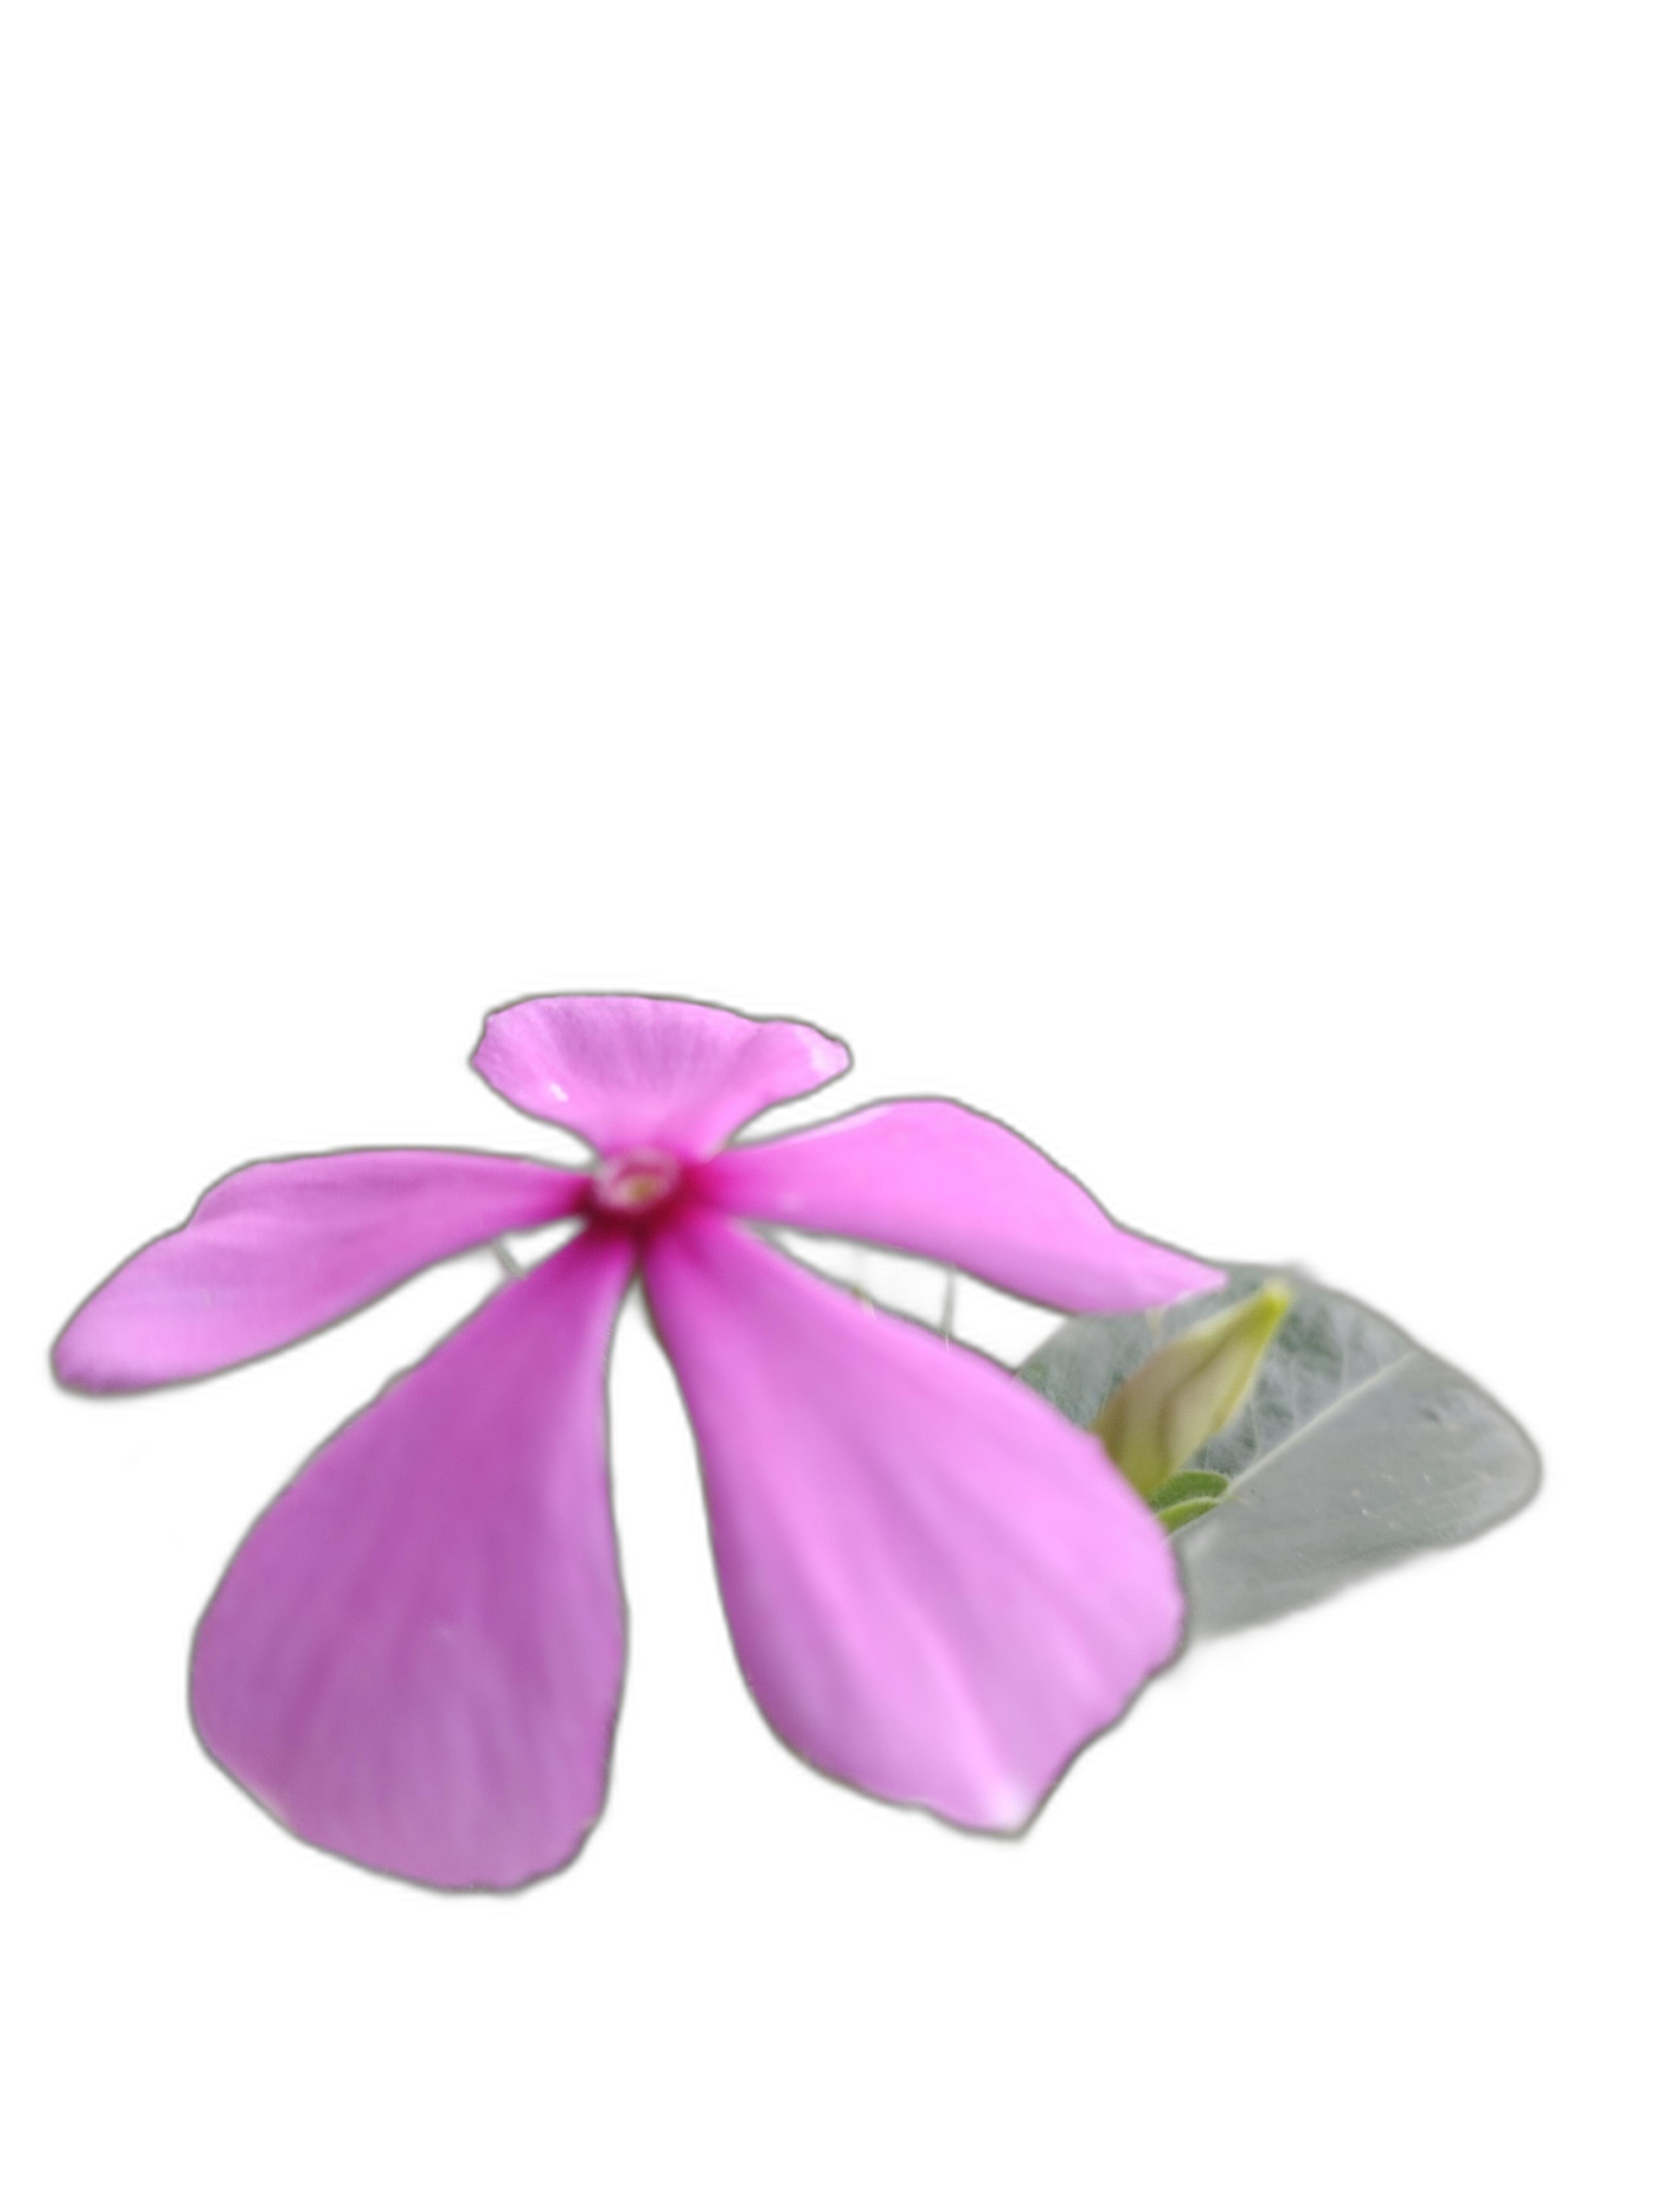
Label: Madagascar periwinkle